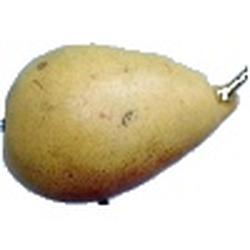
Label: Pear